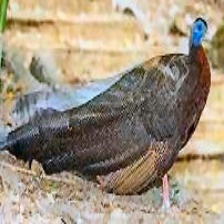
Species: GREAT ARGUS
Scientific name: ARGUSIANUS ARGU